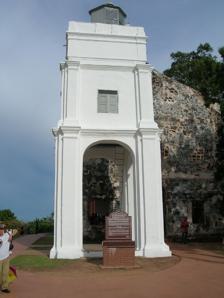
Building: Melaka Light
Country: Malaysia
Year built: 1849
Lighthouse in Melaka City, Malaysia This article relies largely or entirely on a single source . Relevant discussion may be found on the talk page . Please help improve this article by introducing  citations to additional sources . Find sources: "Melaka Light" – news · newspapers · books · scholar · JSTOR ( July 2015 ) Lighthouse Malacca Light Location Malacca City , Malacca , Malaysia Coordinates 2°11′33.9″N 102°14′57.8″E / 2.192750°N 102.249389°E / 2.192750; 102.249389 Tower Constructed 1849 Construction masonry tower Height 13 metres (43 ft) Shape square arched tower with balcony and lantern Light Deactivated unknown year Focal height 118 metres (387 ft) ( focal plane ) The Malacca Light is an inactive lighthouse in Malacca City , in the state of Malacca , Malaysia . It was commissioned during British rule in Malacca and was completed in 1849 as an additional beacon for ships travelling along the Strait of Malacca . The lighthouse is also notable for its location within the old harbour town of Malacca, atop St. Paul's Hill on the south side of the harbour and affront the ruins of St. Paul Church . As the structure is located within an urban area, the Malacca Light is essentially an approximately 13 metre (43 feet) high, three-storey square tower with no outbuildings, assuming an angular form different from many of its cylindrical and cone shaped counterparts throughout the region. The masonry tower consists mainly of a lantern and gallery mounted on an arched base, and is solely accessible from ground level via a small ladder. Having been designed and built during the mid-19th century, the lighthouse adopted basic elements from neoclassical architecture . The tower is painted white. See also Malaysia portal Engineering portal List of lighthouses in Malaysia List of tourist attractions in Malacca References ^ a b c d e Rowlett, Russ. "Lighthouses of West Malayasia East Coast" . The Lighthouse Directory . University of North Carolina at Chapel Hill . Wikimedia Commons has media related to Melaka Light . v t e Colonial architecture of Malaysia British All Saints' Church All Souls' Church Atkinson Clock Tower Bank of China Building Batu Tinagat Lighthouse Church of the Assumption Church of the Immaculate Conception (Johor) Church of the Immaculate Conception (Penang) Church of the Risen Christ Coliseum Theatre Eastern & Oriental Hotel Federated Malay States Survey Office Foo Tye Sin Mansion Fort Alice Fort Cornwallis Fort Cornwallis Lighthouse Fort Hose Fort Margherita Fort Sylvia Hin Bus Depot Holy Spirit Cathedral Hotel Majestic HSBC Penang India House Istana Besar Istana Bukit Serene Jesselton Freemason Hall Jesselton Hotel Jubilee Clock Tower Kellie's Castle Labuan Chimney Labuan Clock Tower Malacca Light Malay and Islamic World Museum Melalap railway station National Textile Museum OCBC Penang One Fathom Bank Lighthouse Penang City Hall Pulau Pisang Lighthouse Penang High Court Penang Islamic Department Building Penang Masonic Temple Penang State Assembly Building Railway Administration Building, Kuala Lumpur Round Tower Penang Town Hall Sabah Tourism Board Sacred Heart Cathedral, Kota Kinabalu Sacred Heart Cathedral, Sibu Sarawak State Museum Seri Mutiara Seri Teratai St. Anne's Church St. George's Church St. John's Cathedral St. Mary's Cathedral St. Michael's Church, Penampang St. Michael's and All Angels Church, Sandakan Standard Chartered Bank Building Suffolk House Sultan Abu Bakar State Mosque Sultan Ibrahim Building The Astana Undan Island Lighthouse Wisma Kastam Woodville Dutch Christ Church Dutch Fort Governor's Museum Malaysia Architecture Museum Middelburg Bastion Proclamation of Independence Memorial Stadthuys St. John's Fort St. Peter's Church French Church of St. Francis Xavier German Kinarut Mansion Japanese Tawau Bell Tower Portuguese Cape Rachado Lighthouse Fortress of Malacca St. Paul's Church v t e Historical buildings, memorials, monuments and sites in Malaysia West Malaysia Buildings Johor Arulmigu Sri Rajakaliamman Glass Temple Church of the Immaculate Conception Dato' Bentara Luar Mosque Istana Besar Istana Bukit Serene Johor Bahru railway station Johor Bahru Old Chinese Temple Pulau Pisang Lighthouse Sultan Abu Bakar State Mosque Sultan Ibrahim Jamek Mosque Sultan Ibrahim Building Sultanah Aminah Hospital Sultanah Fatimah Specialist Hospital Kedah Kedah State Art Gallery Zahir Mosque Sultan Abdul Halim Mu'adzam Shah Gallery Sungai Petani clock tower Kelantan Istana Batu Istana Jahar Kampung Laut Mosque Kuala Lumpur Buddhist Maha Vihara Coliseum Theatre DBKL City Theatre Hotel Majestic Masjid Jamek Kuala Lumpur railway station Lee Rubber Building National Mosque of Malaysia National Textile Museum Pasar Seni Sin Sze Si Ya Temple Sri Kandaswamy Kovil Sri Mahamariamman Temple Sultan Abdul Samad Building St. John's Cathedral St. Mary's Cathedral Victoria Institution Malacca Cheng Hoon Teng Temple Christ Church Church of St. Francis Xavier Cape Rachado Lighthouse Fortress of Malacca Kampung Hulu Mosque Kampung Kling Mosque Malay and Islamic World Museum Malaysia Architecture Museum Malaysia Youth Museum Middelburg Bastion Poh San Teng Temple Proclamation of Independence Memorial Stadthuys St. John's Fort St. Paul's Church St. Peter's Church Straits Chinese Jewellery Museum Sri Poyatha Moorthi Temple Tamil Methodist Church Tranquerah Mosque Undan Island Lighthouse Negeri Sembilan Istana Ampang Tinggi Istana Seri Menanti Seremban railway station Pahang All Souls' Church Sri Marathandavar Bala Dhandayuthapani Alayam Sultan Abu Bakar Museum Penang Arulmigu Balathandayuthapani Temple Bank of China Building Cenotaph Church of the Risen Christ City Hall Cheong Fatt Tze Mansion Church of the Assumption Church of the Immaculate Conception Dhammikarama Burmese Temple Eastern & Oriental Hotel Foo Tye Sin Mansion Fort Cornwallis Fort Cornwallis Lighthouse Goddess of Mercy Temple Hin Bus Depot Holy Spirit Cathedral HSBC Building India House Jade Emperor God Temple Jalan Baru Sri Muniswarar Temple Jubilee Clock Tower Kapitan Keling Mosque Kek Lok Si Khoo Kongsi Lebuh Aceh Mosque Mahindarama Buddhist Temple Nattukkottai Chettiar Temple OCBC Building Penang High Court Penang Islamic Department Building Penang Islamic Museum Penang Masonic Temple Penang State Assembly Building Pinang Peranakan Mansion Penang Town Hall Seri Mutiara Thean Kong Thnuah Temple Snake Temple Seri Teratai Sri Mahamariamman Temple St. Anne's Church St. George's Church Suffolk House War Memorial Park Wat Buppharam Wat Chayamangkalaram Woodville Perak Al-Ghufran Royal Mausoleum All Saints' Church Church of St. Anthony of Padua Dutch Fort Ipoh railway station Kellie's Castle Leaning Tower of Teluk Intan Panglima Kinta Mosque Perak State Museum Sam Poh Tong Temple Taiping Hospital Ubudiah Mosque Perlis Alwi Mosque Selangor Alaeddin Mosque Church of Our Lady of Lourdes Klang Hatter's Castle Istana Bandar One Fathom Bank Lighthouse Sri Sunderaraja Perumal Temple Sri Sithi Vinayagar Temple Sultan Sulaiman Mosque Sultan Abdul Aziz Royal Gallery Wat Chetawan Terengganu Abidin Mosque Duyong Old Fort Ho Ann Kiong Temple Istana Maziah Rumah Warisan Haji Su Tian Hou Gong Temple Memorials and monuments Al-Ghufran Royal Mausoleum Birch Memorial Clock Tower Cenotaph Cheras War Cemetery Hang Jebat Mausoleum Hang Li Poh's Well Hang Tuah's Well Heroes' Mausoleum Kedah Royal Mausoleum Kelantan Royal Mausoleum Kris Monument Kuala Klawang Memorial Lord Murugan Statue Mahmoodiah Royal Mausoleum Melaka Warrior Monument Sultan Abdul Samad Mausoleum Tomb of Sultan Mahmud Shah II Millennium Monument National Monument Old Protestant Cemetery Pahang Old Royal Mausoleum Seri Menanti Royal Mausoleum Taiping War Cemetery Site Batu Caves Batu Pahat Well Biru Seri Kundang Lake Bujang Valley Bukit Melawati Chinatown (Kuala Terengganu) Chinese Hill Guillemard Bridge Fort of Ngah Ibrahim's Fort of Ruins Fort of Smelly Monitor Lizard Independence Square Lenggong Lukut Fort and Museum Markets of Taiping Malacca General Hospital Morib Penang Botanic Gardens Princess Hill St. Paul's Hill Sultan Abdul Halim Hospital Victoria Bridge Tambun rock art Tanjung Tualang Tin Dredge No. 5 East Malaysia Buildings Labuan Labuan Chimney Labuan Clock Tower Sabah Agnes Keith House Atkinson Clock Tower Batu Tinagat Lighthouse Jesselton Freemason Hall Jesselton Hotel Keningau Heritage Museum Kinarut Mansion Melalap railway station Sabah Tourism Board Sacred Heart Cathedral, Kota Kinabalu Sam Sing Kung Temple Sandakan Heritage Museum Sandakan Jamek Mosque St. Michael's Church, Penampang St. Michael's and All Angels Church, Sandakan Tawau Bell Tower Sarawak Chinese History Museum Ching San Yen Temple Fort Alice Fort Hose Fort Margherita Fort Sylvia Hong San Si Temple Islamic Heritage Museum Kuching Old Courthouse Sacred Heart Cathedral, Sibu Sarawak State Museum Square Tower The Astana Tua Pek Kong Temple, Kuching Tua Pek Kong Temple, Miri Tua Pek Kong Temple, Sibu Memorials and monuments Bronze Globe of Tanjung Simpang Mengayau Brooke Memorial Chartered Company Monument Cho Huan Lai Memorial De Fontaine Memorial Double Six Monument Gunner Cleary Memorial Keningau Oath Stone Kuching Heroes' Cemetery Kundasang War Memorial Labuan War Cemetery Last POW Camp Memorial Malaysia Monument Mat Salleh Memorial North Borneo War Monument Petagas War Memorial Quailey's Hill Memorial Rafflesia Monument Sandakan Heritage Trail Sandakan Japanese Cemetery Sandakan Massacre Memorial Sandakan Memorial Park Sandakan War Monument Starcevich Monument Tawau Japanese War Memorial Tun Datu Mustapha Memorial William Pryer Monument Site Agop Batu Tulug Caves Batu Lawi Hill Buloh Kasap Bridge Batu Lintang camp Chinatown, Kuching Duchess of Kent Hospital Gaya Street, Kota Kinabalu Lumuyu Petroglyphs Madai Cave Merdeka Square Nunuk Ragang Petroleum Museum Pogunon Community Museum Queen Elizabeth Hospital Sandakan camp Sarawak General Hospital Skull Hill Authority control databases : Geographic ARLHS This article about a Malaysian building or structure is a stub . You can help Wikipedia by expanding it . v t e